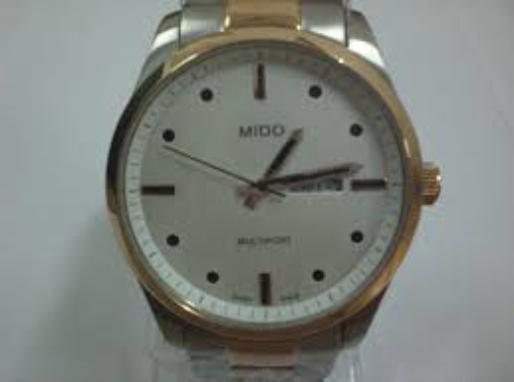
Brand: mido
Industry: Clothes